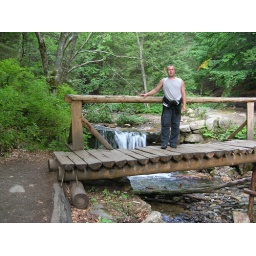
small wooden bridge over stream